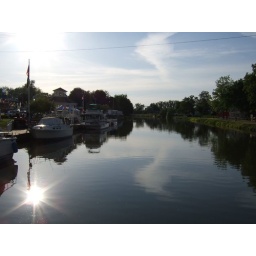
Taken on a bridge being crossed by many cars so it was a little shaky.